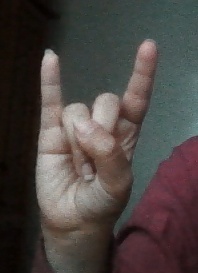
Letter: la